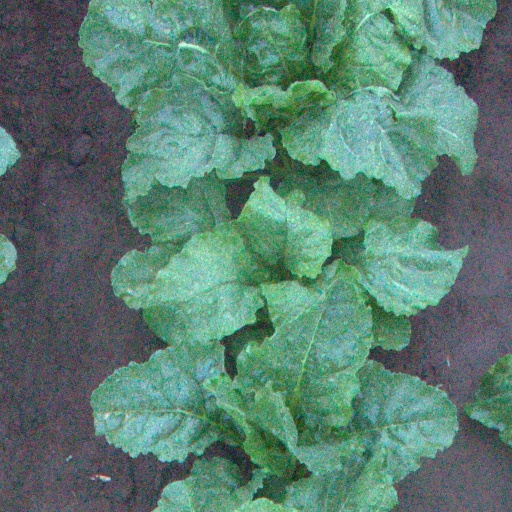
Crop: sugar beet